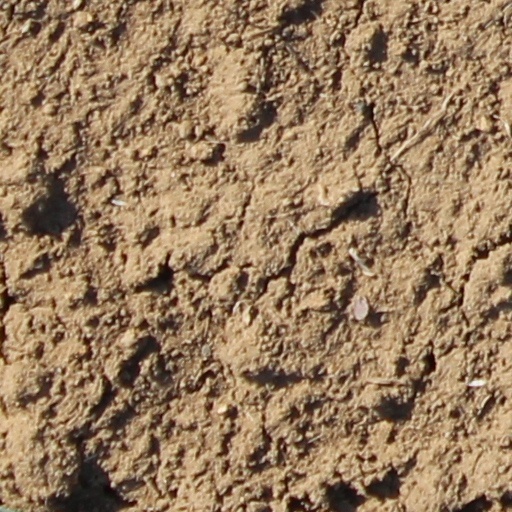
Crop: wheat